Oskar Merikanto

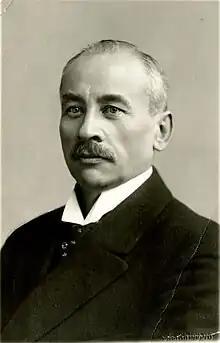

Oskar Merikanto (born Frans Oskar Ala-Kanto; 5 August 186817 February 1924) was a Finnish composer, music critic, pianist, and organist.